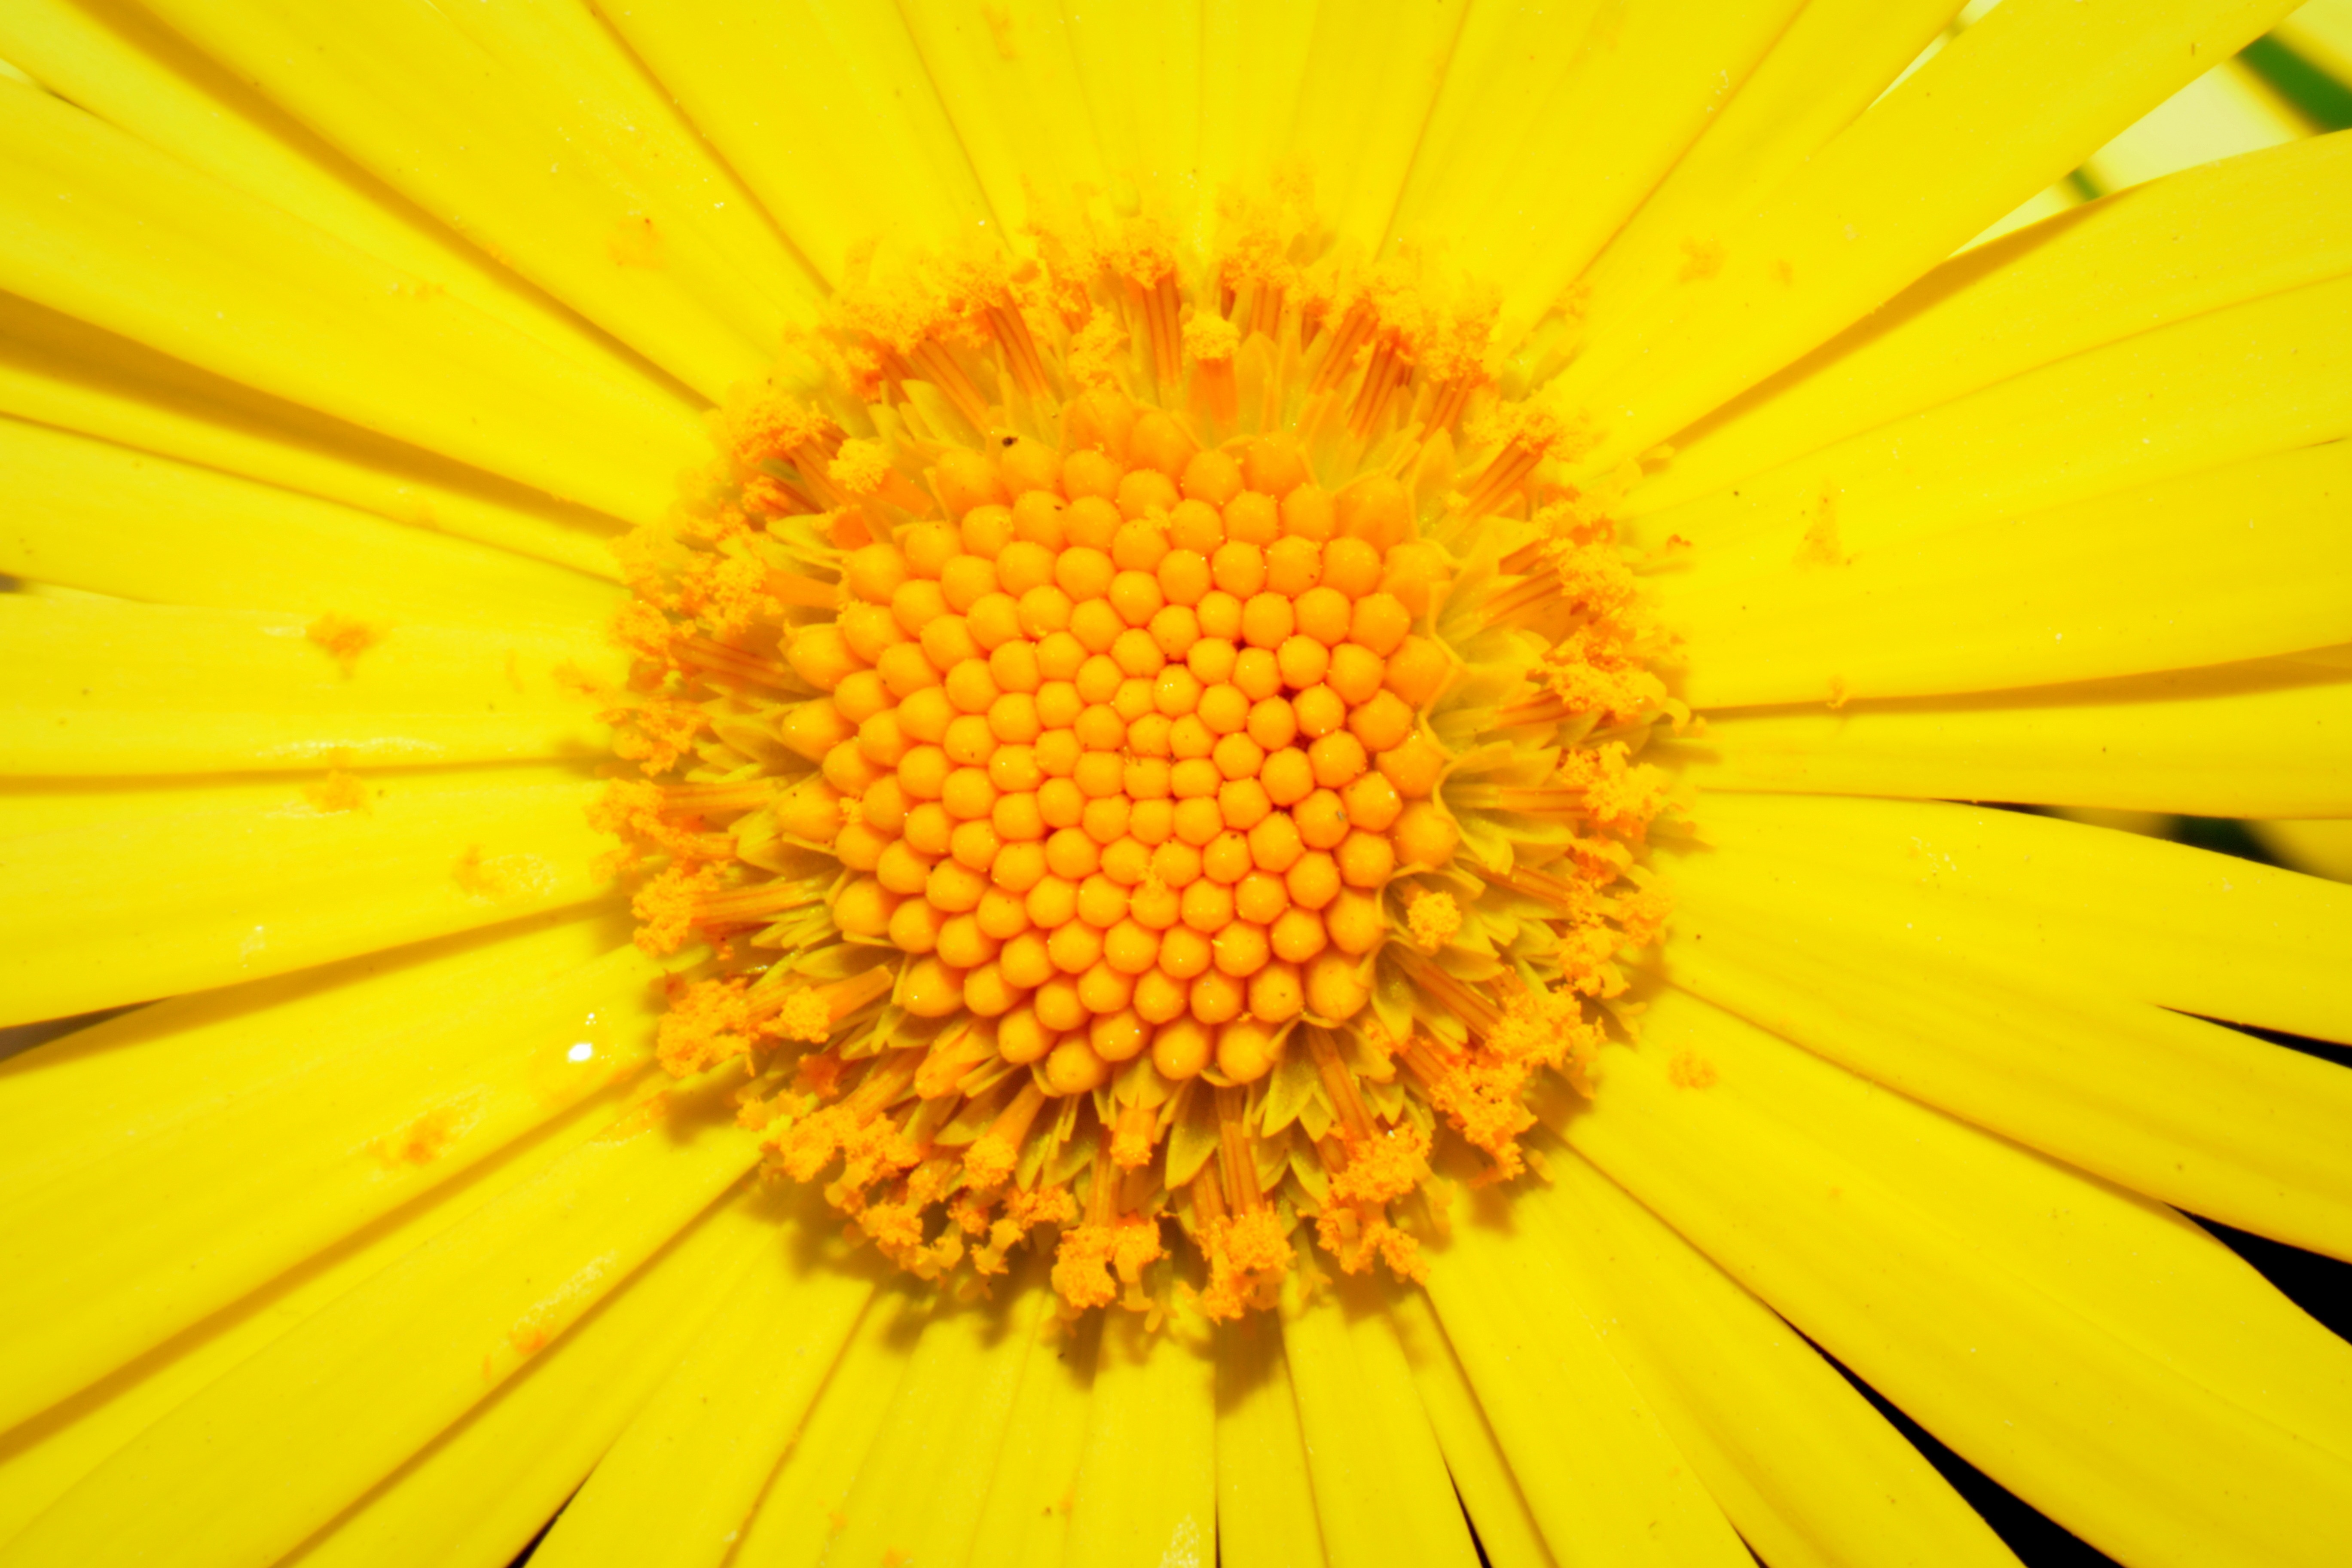
plant, photography, flower, petal, yellow, flora, close up, stamens, macro photography, pestle, flowering plant, daisy family, annual plant, plant stem, land plant